Hand washing

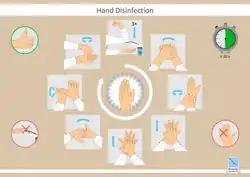
Hand disinfection procedure according to the German standard DIN EN 1500

Hand washing has many significant health benefits, including minimizing the spread of influenza, COVID-19, and other infectious diseases; preventing infectious causes of diarrhea; decreasing respiratory infections;